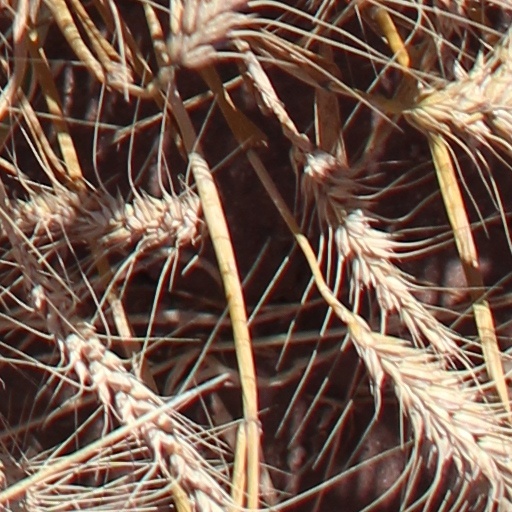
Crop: wheat